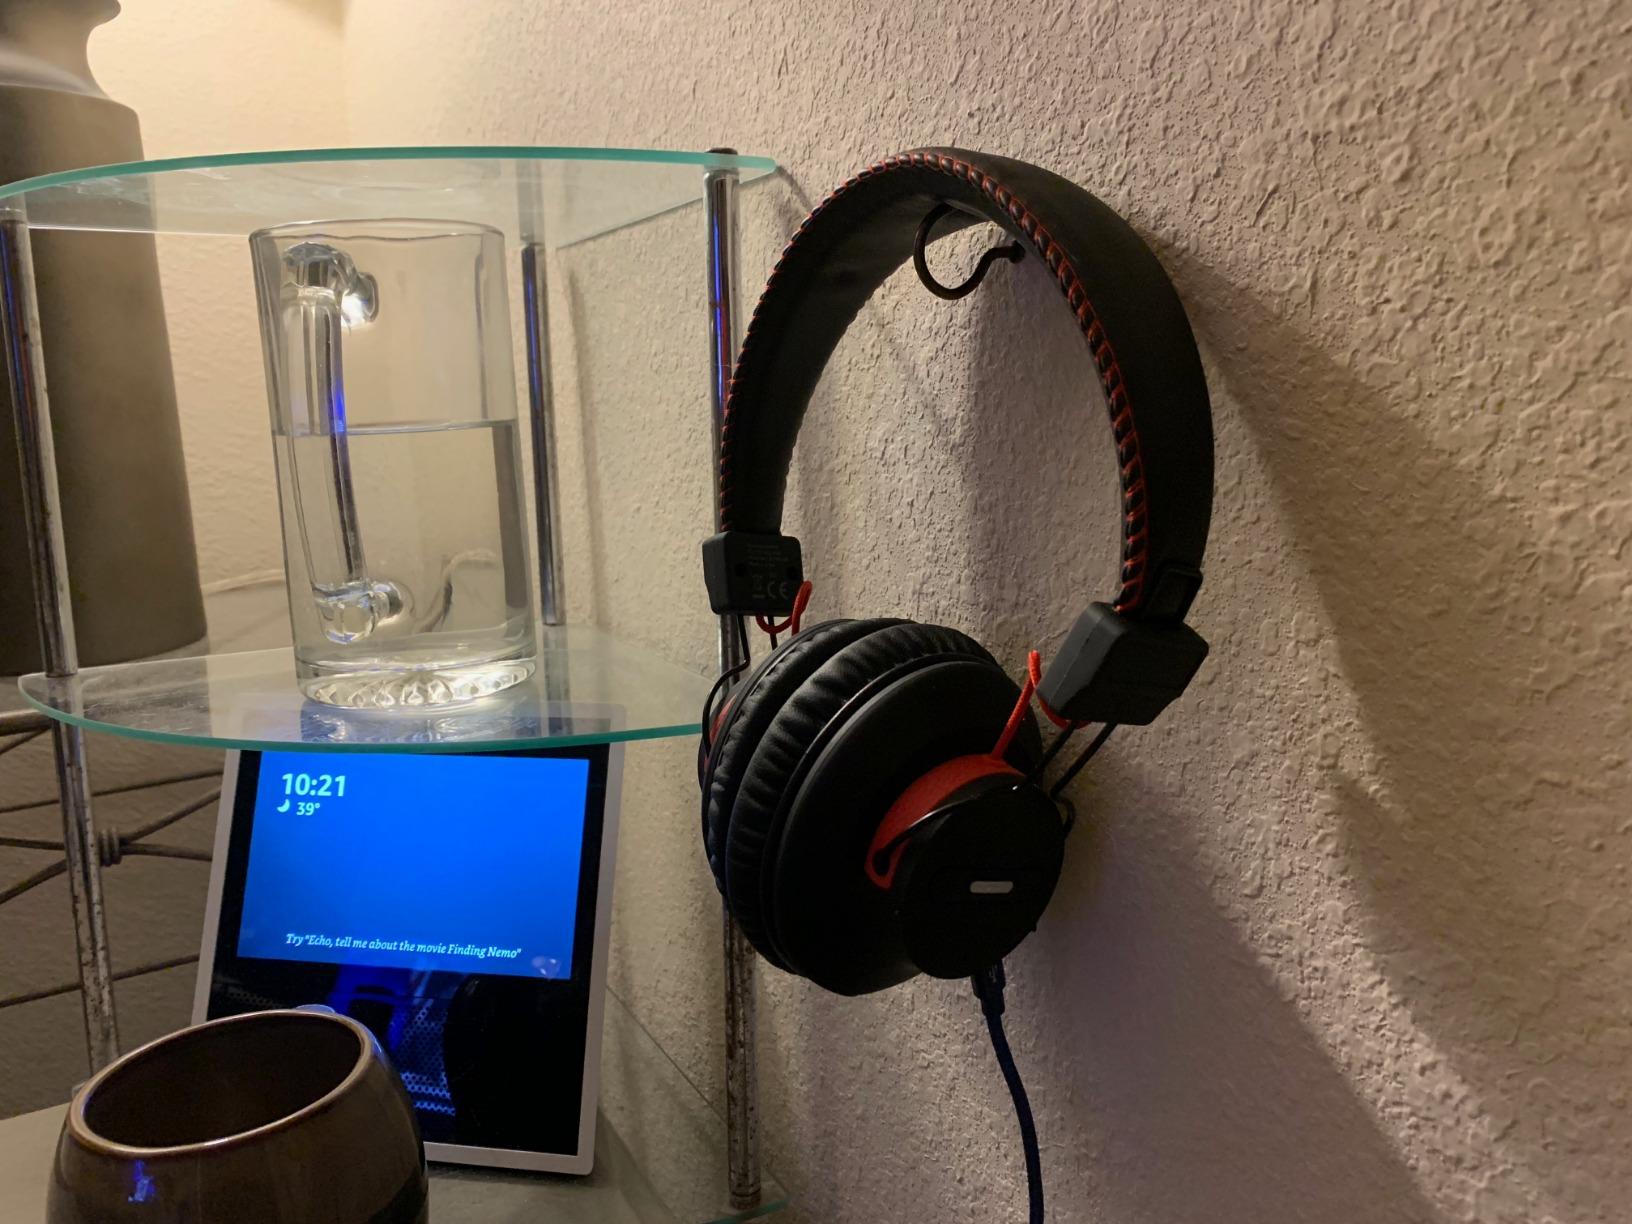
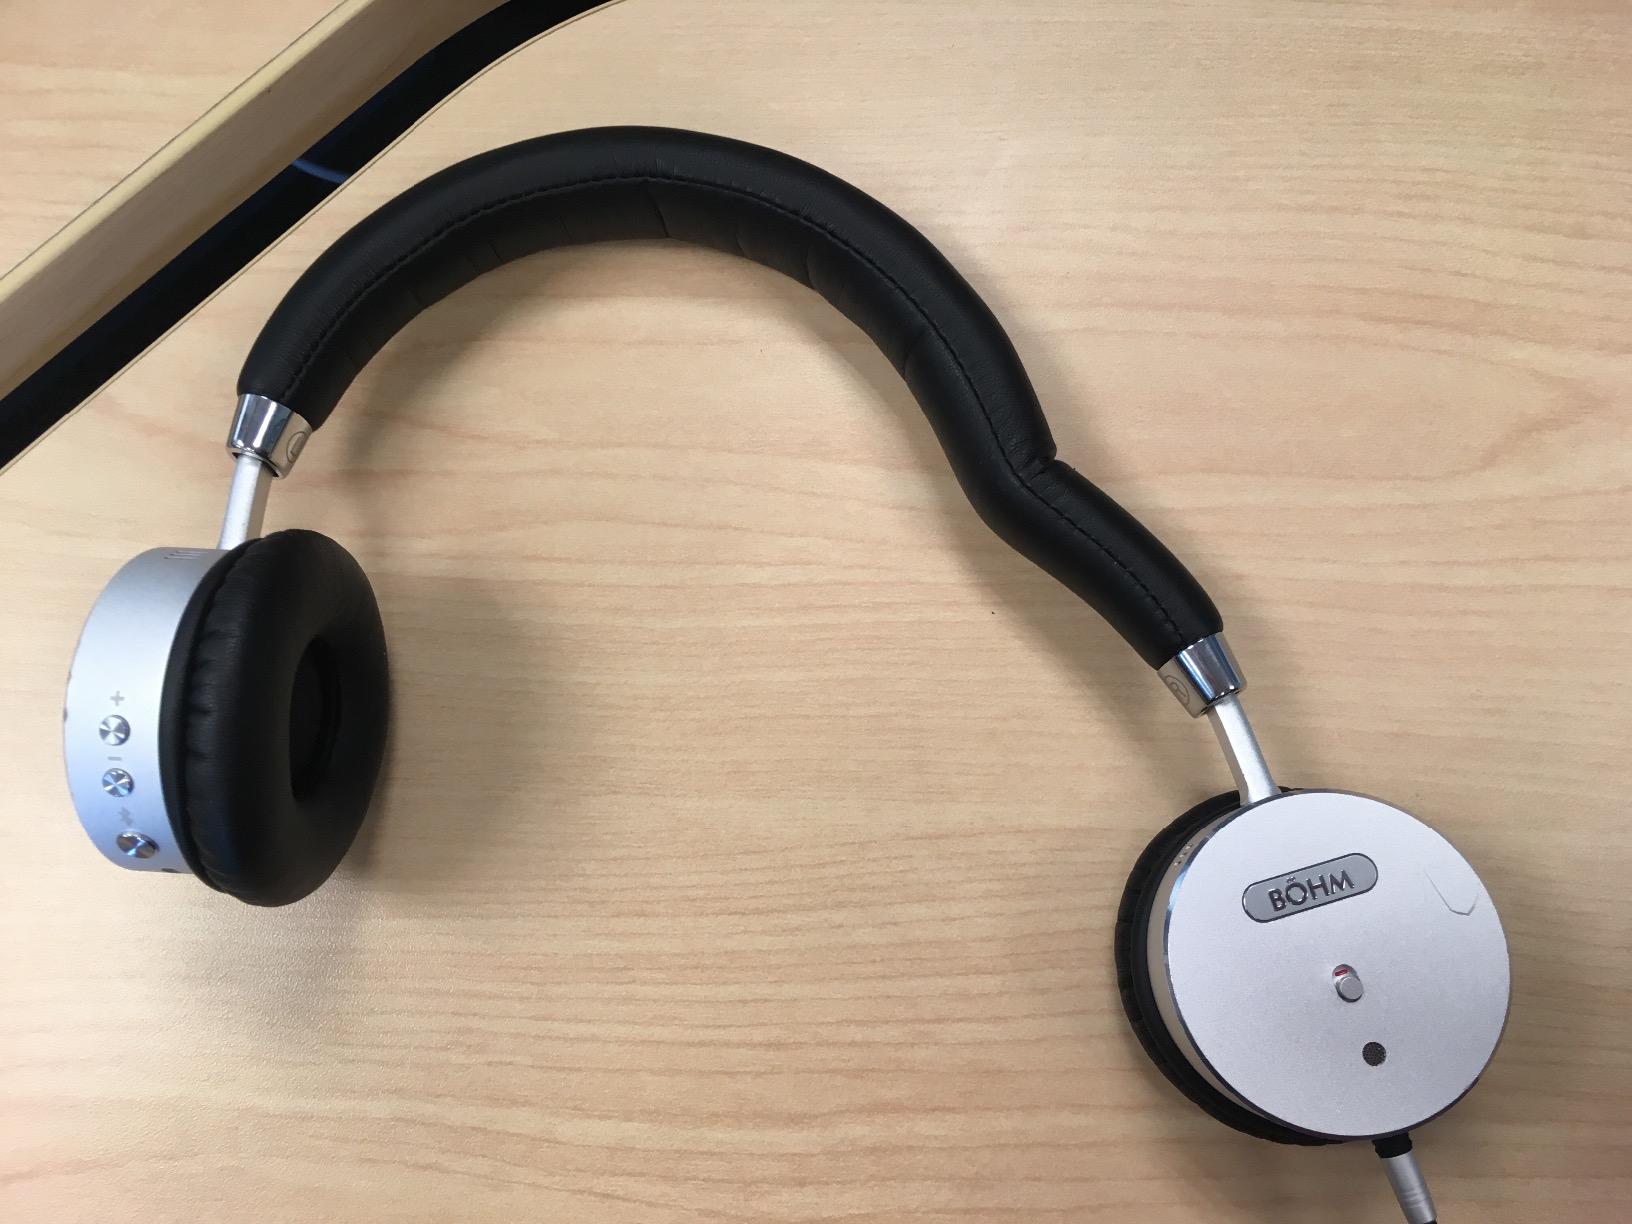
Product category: headphones
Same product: no